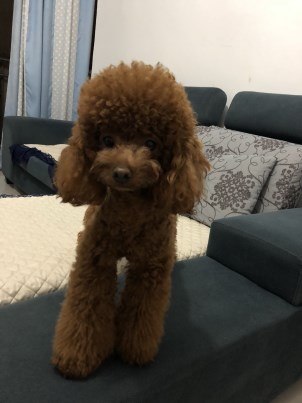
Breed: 2925-n000114-toy_poodle